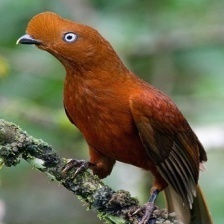
Species: COCK OF THE  ROCK
Scientific name: RUPICOLA